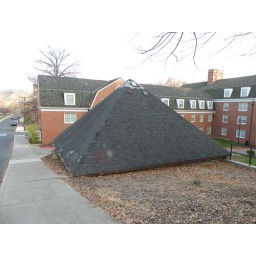
roof by the road